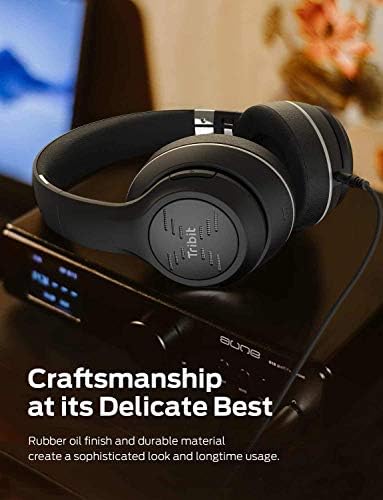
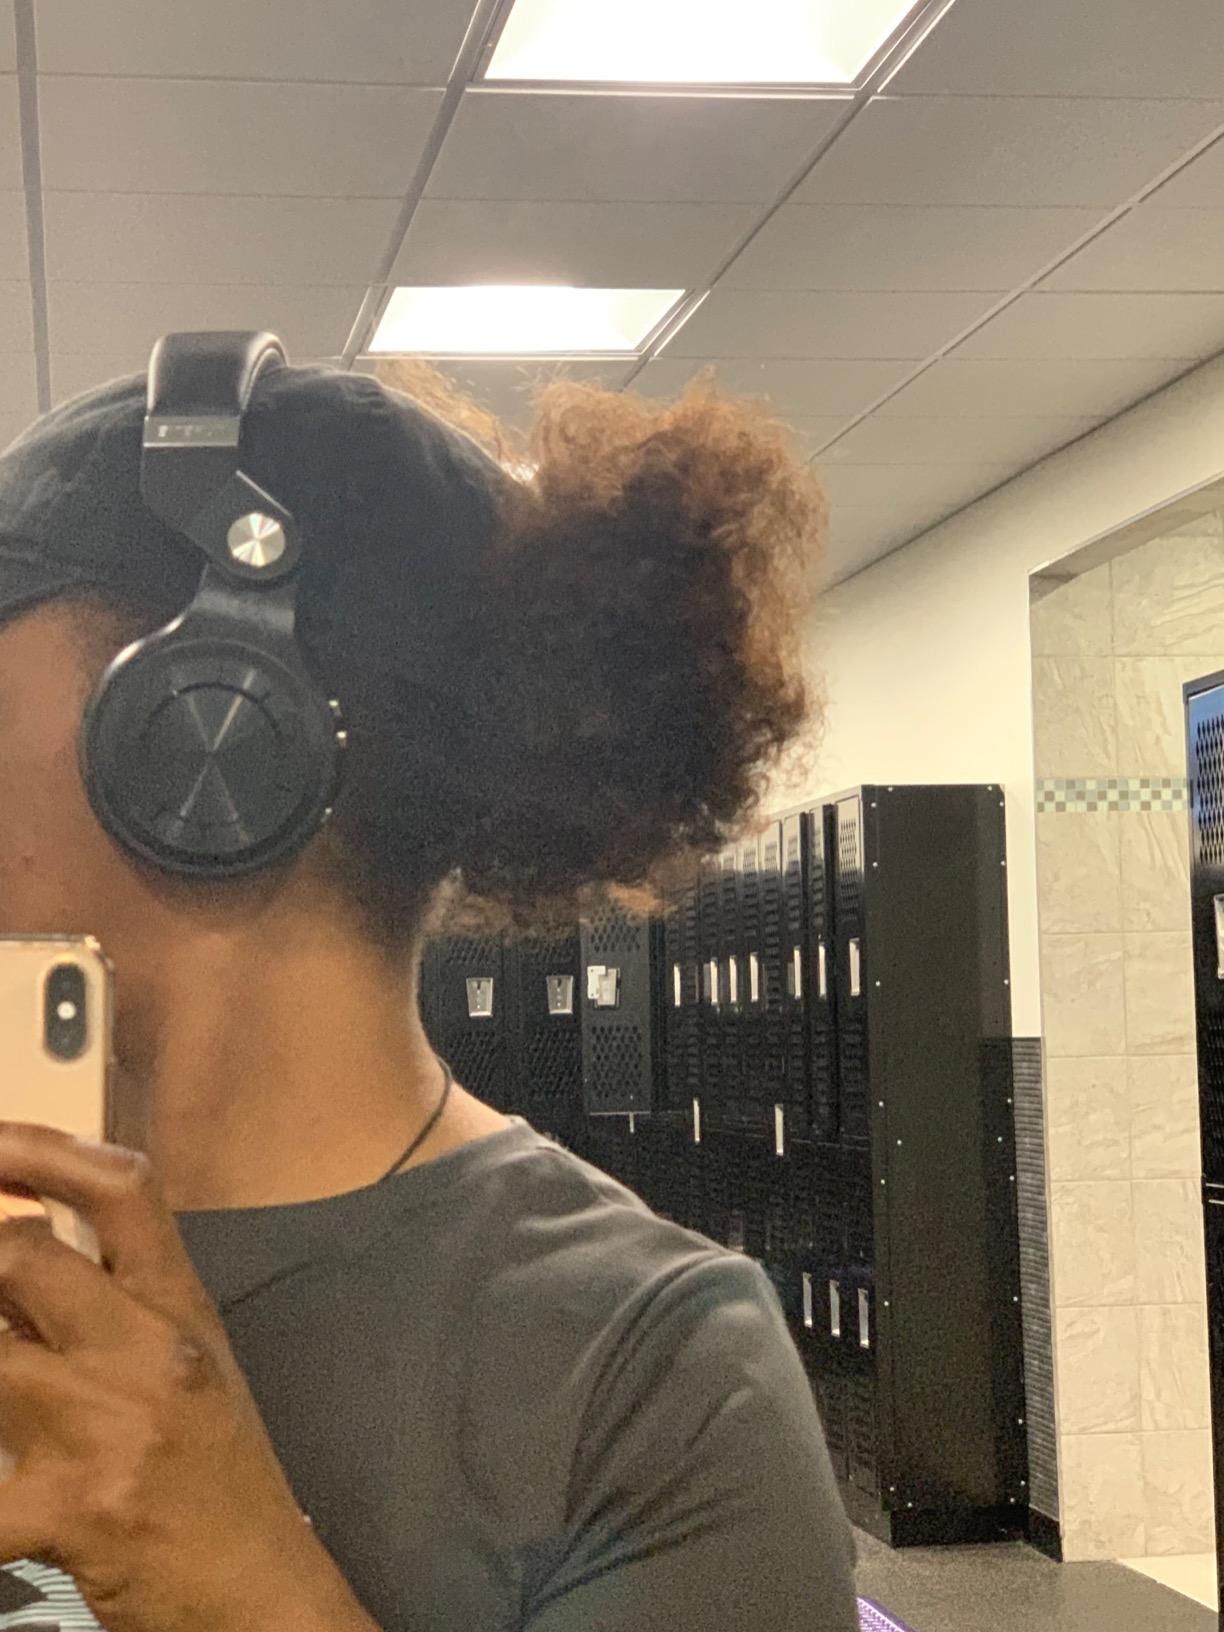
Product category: headphones
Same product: no